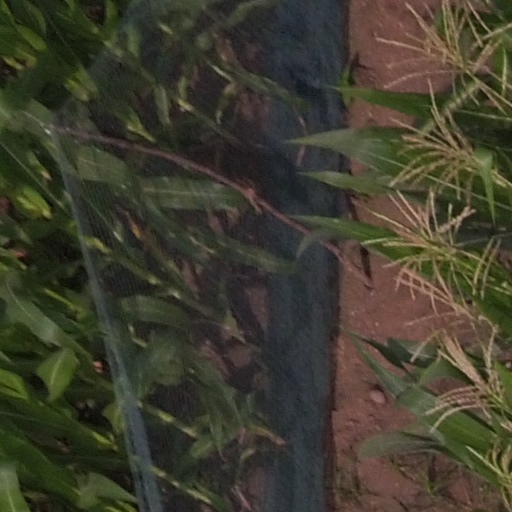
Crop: maize; corn